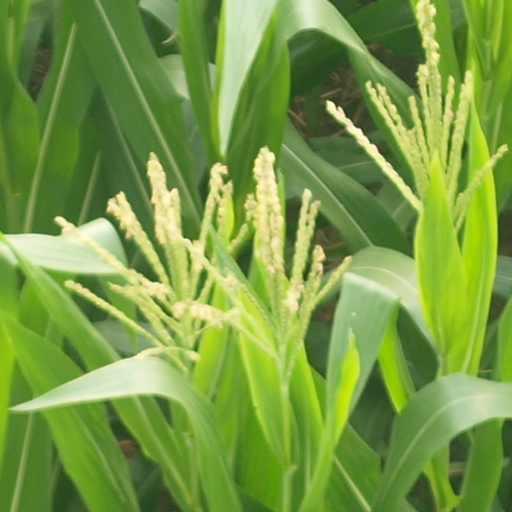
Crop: maize; corn